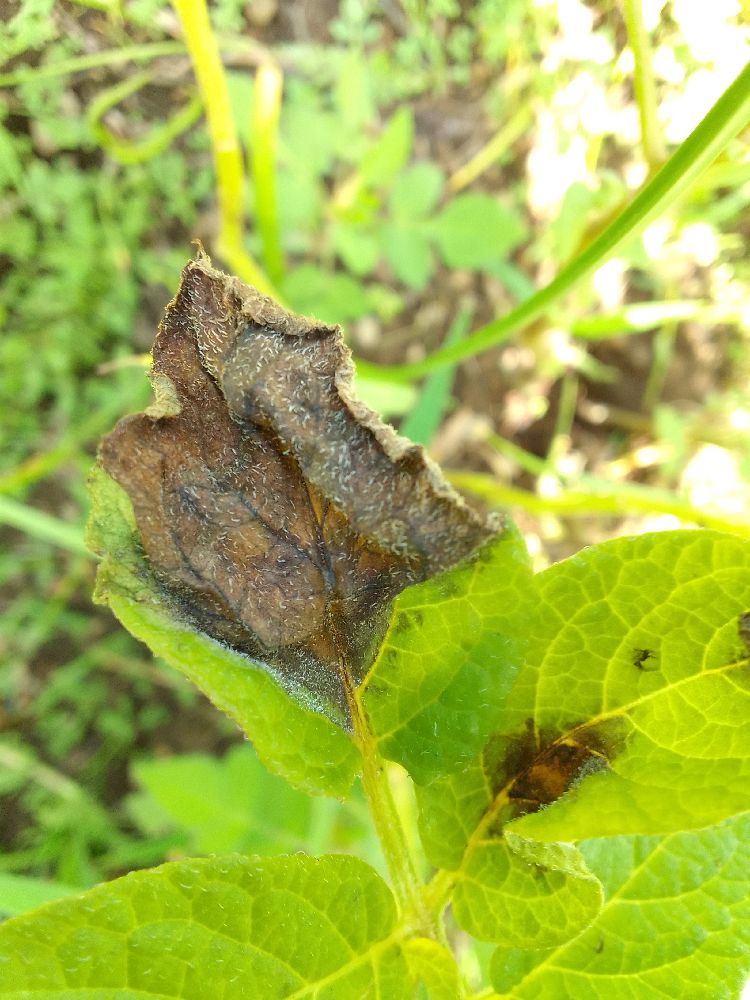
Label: Late blight